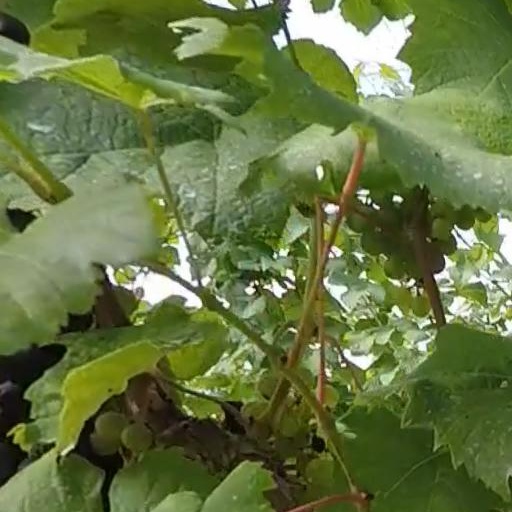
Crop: grape